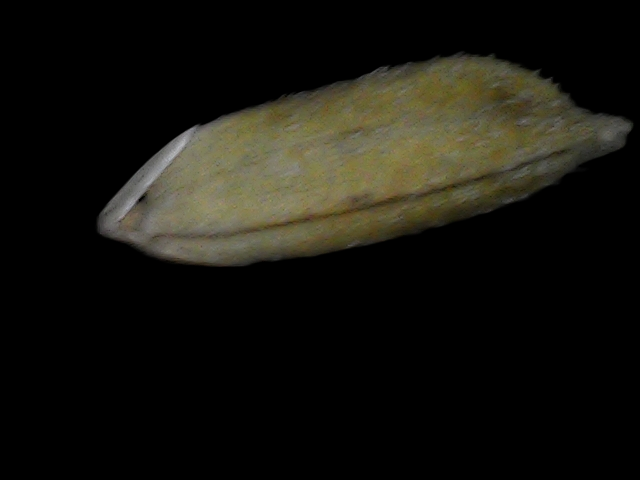
Rice variety: Bd93